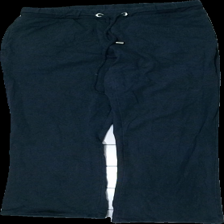
View: front
Type: Trousers
Category: Ladies
Brand: Not in the list
Brand text on label: mxd
Colors: Blue
Material: 100% bomull
Cut: Tight
Size: S
Season: All
Damage: nopprigt
Damage location: top center
Damage 2: nopprigt
Damage 2 location: middle center
Damage 3: nopprigt
Damage 3 location: middle center
Price range: <50
Recommended usage: Export
Description: mjukisbyxor